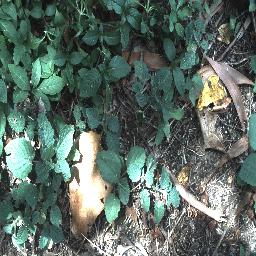
Label: negative